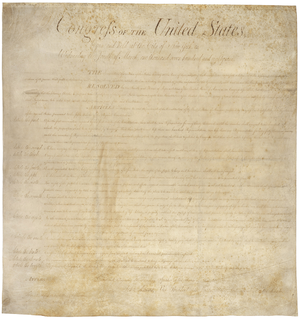
Au cours des débats sur l'adoption de la Constitution des États-Unis, ses opposants firent valoir que la Constitution telle que rédigée ouvrirait la voie à la tyrannie du gouvernement central. Ils gardaient encore en mémoire la violation britannique des droits civils avant et pendant la guerre d'indépendance, aussi exigèrent-ils une ""charte des droits"" qui proclamerait les droits des citoyens individuels. Plusieurs conventions d'État, dans leur ratification formelle de la Constitution, demandèrent de telles modifications. D'autres ratifièrent la Constitution en pensant que les amendements seraient proposés. Le 25 Septembre 1789, le premier Congrès des États-Unis proposa donc aux législatures d'État 12 amendements à la Constitution qui se heurtèrent aux arguments les plus souvent avancés à leur encontre. Les deux premiers amendements proposés, qui portaient sur le nombre d'électeurs pour chaque représentant et sur la rémunération des membres du parlement, ne furent pas ratifiés. Les articles 3 à 12, cependant, furent ratifiés par les trois quarts des législatures des États et constituent les dix premiers amendements de la Constitution, connus sous le nom de Déclaration des Droits (Bill of Rights). Amendements
Pierre Patrick Kaltenbach, né le 18 juin 1936 à Paris et mort dans cette même ville le 13 mars 2014, est un magistrat à la Cour des comptes et président des Associations familiales protestantes.